Heterodontosaurus

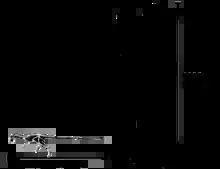
Size compared to a human

"Heterodontosaurus" was a small dinosaur. The most complete skeleton, SAM-PK-K1332, belonged to an animal measuring about in length. Its weight was variously estimated at , , and in separate studies. The closure of vertebral sutures on the skeleton indicates that the specimen was an adult, and probably fully grown. A second specimen, consisting of an incomplete skull, indicates that "Heterodontosaurus" could have grown substantially larger – up to a length of and with a body mass of nearly . The reason for the size difference between the two specimens is unclear, and might reflect variability within a single species, sexual dimorphism, or the presence of two separate species. The size of this dinosaur has been compared to that of a turkey. "Heterodontosaurus" was amongst the largest known members of the family Heterodontosauridae. The family contains some of the smallest known ornithischian dinosaurs – the North American "Fruitadens", for example, reached a length of only .